Round-tailed ground squirrel

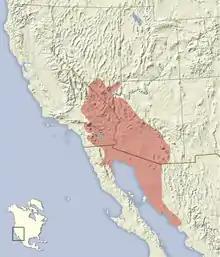
Distribution of the Round-tailed ground squirrel

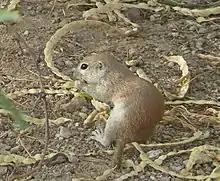
A ground squirrel munches a velvet mesquite pod

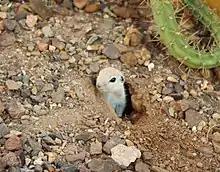
Round-tailed ground squirrel peeking out from burrow

They are omnivores. The bulk of their diet is green vegetation, especially in the summer. They also eat seeds and insects (ants, termites, and grasshoppers). Most of their foods are chosen for high water content because of the shortage of available water in their environment. The average water content of the food they eat is 80%.